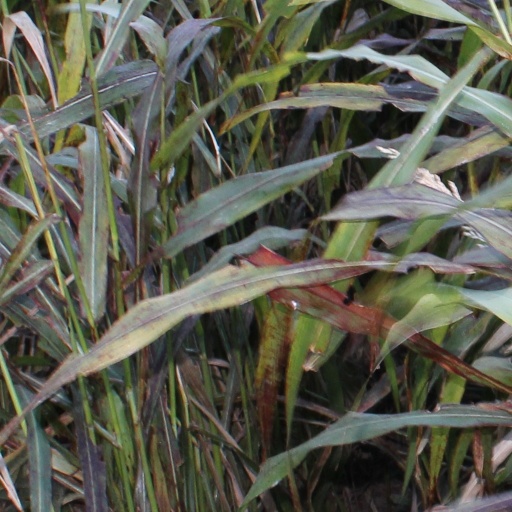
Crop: sorghum